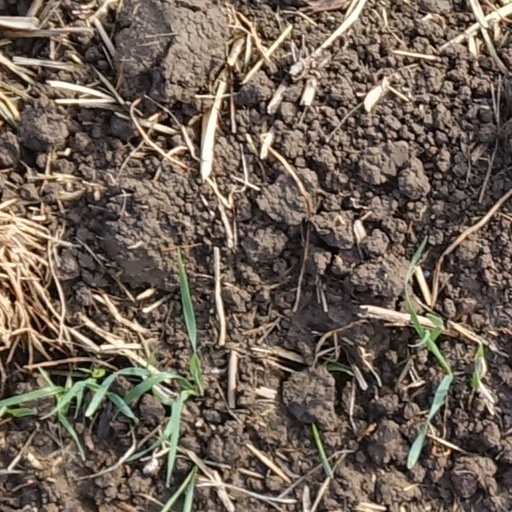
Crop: wheat